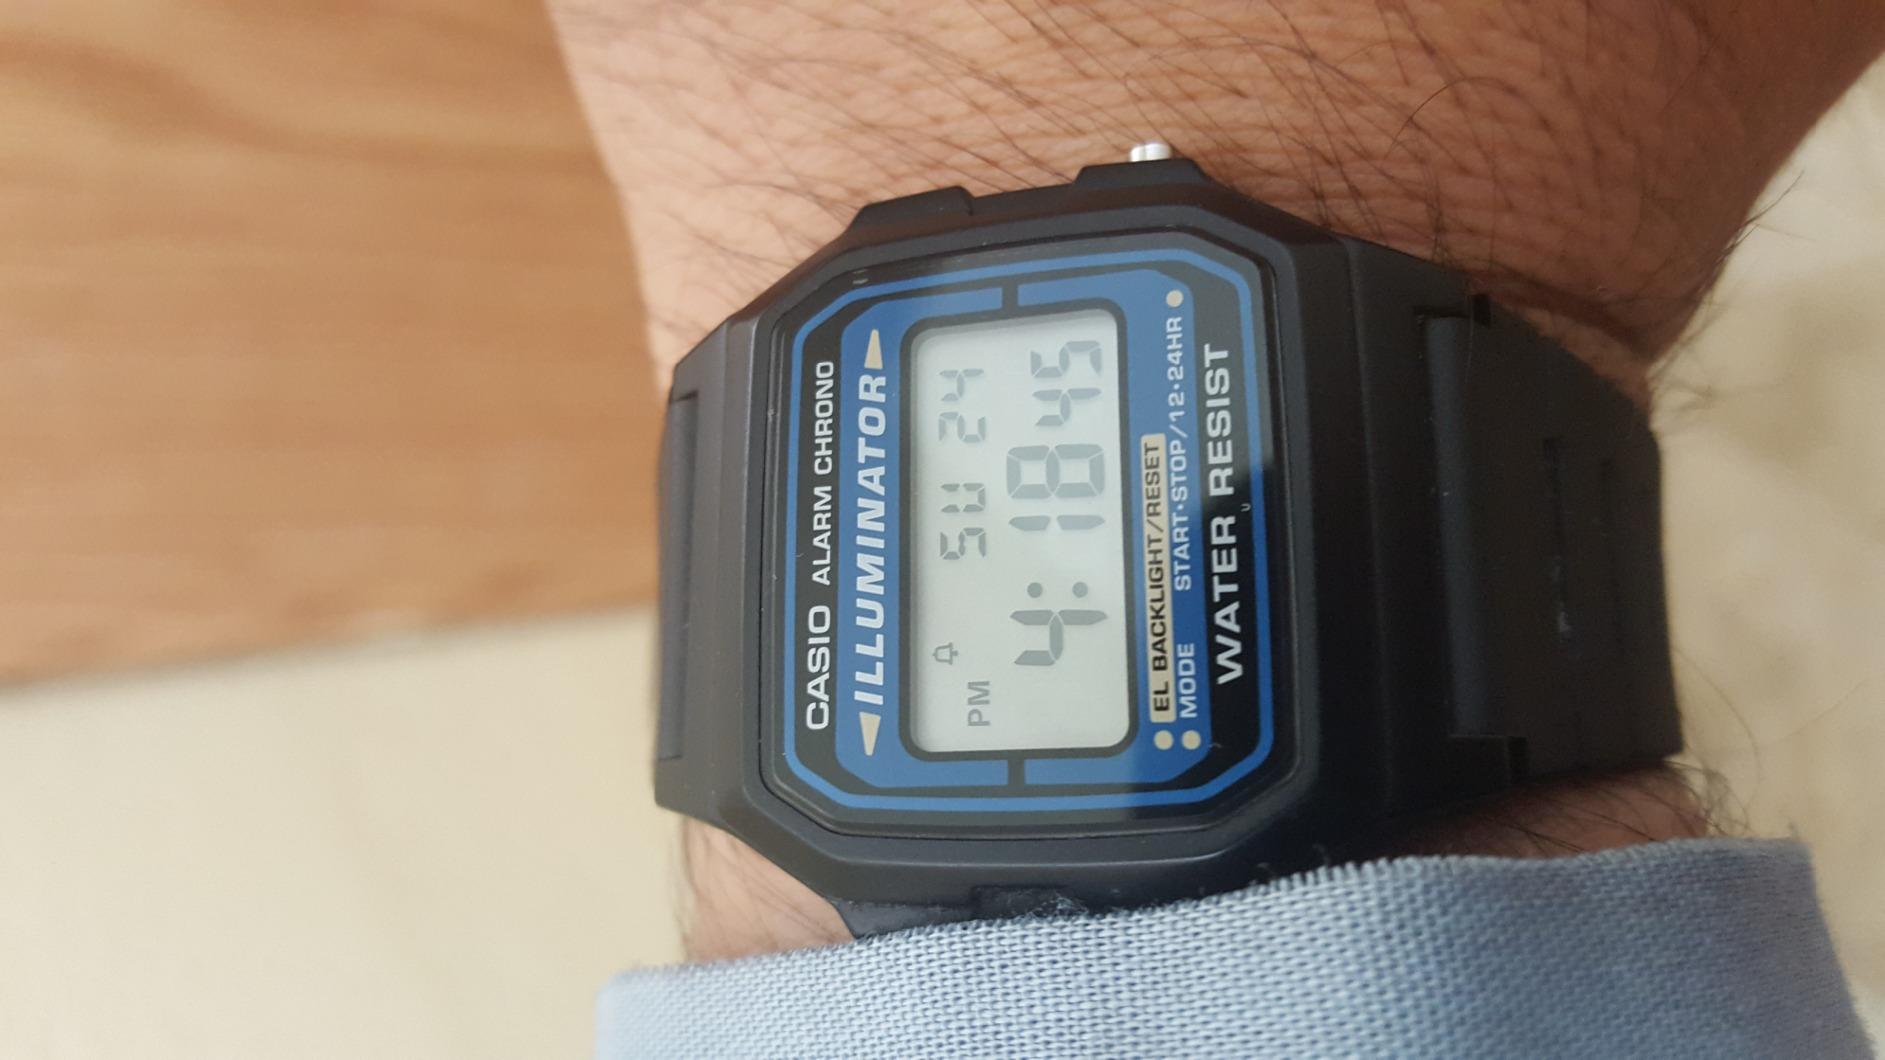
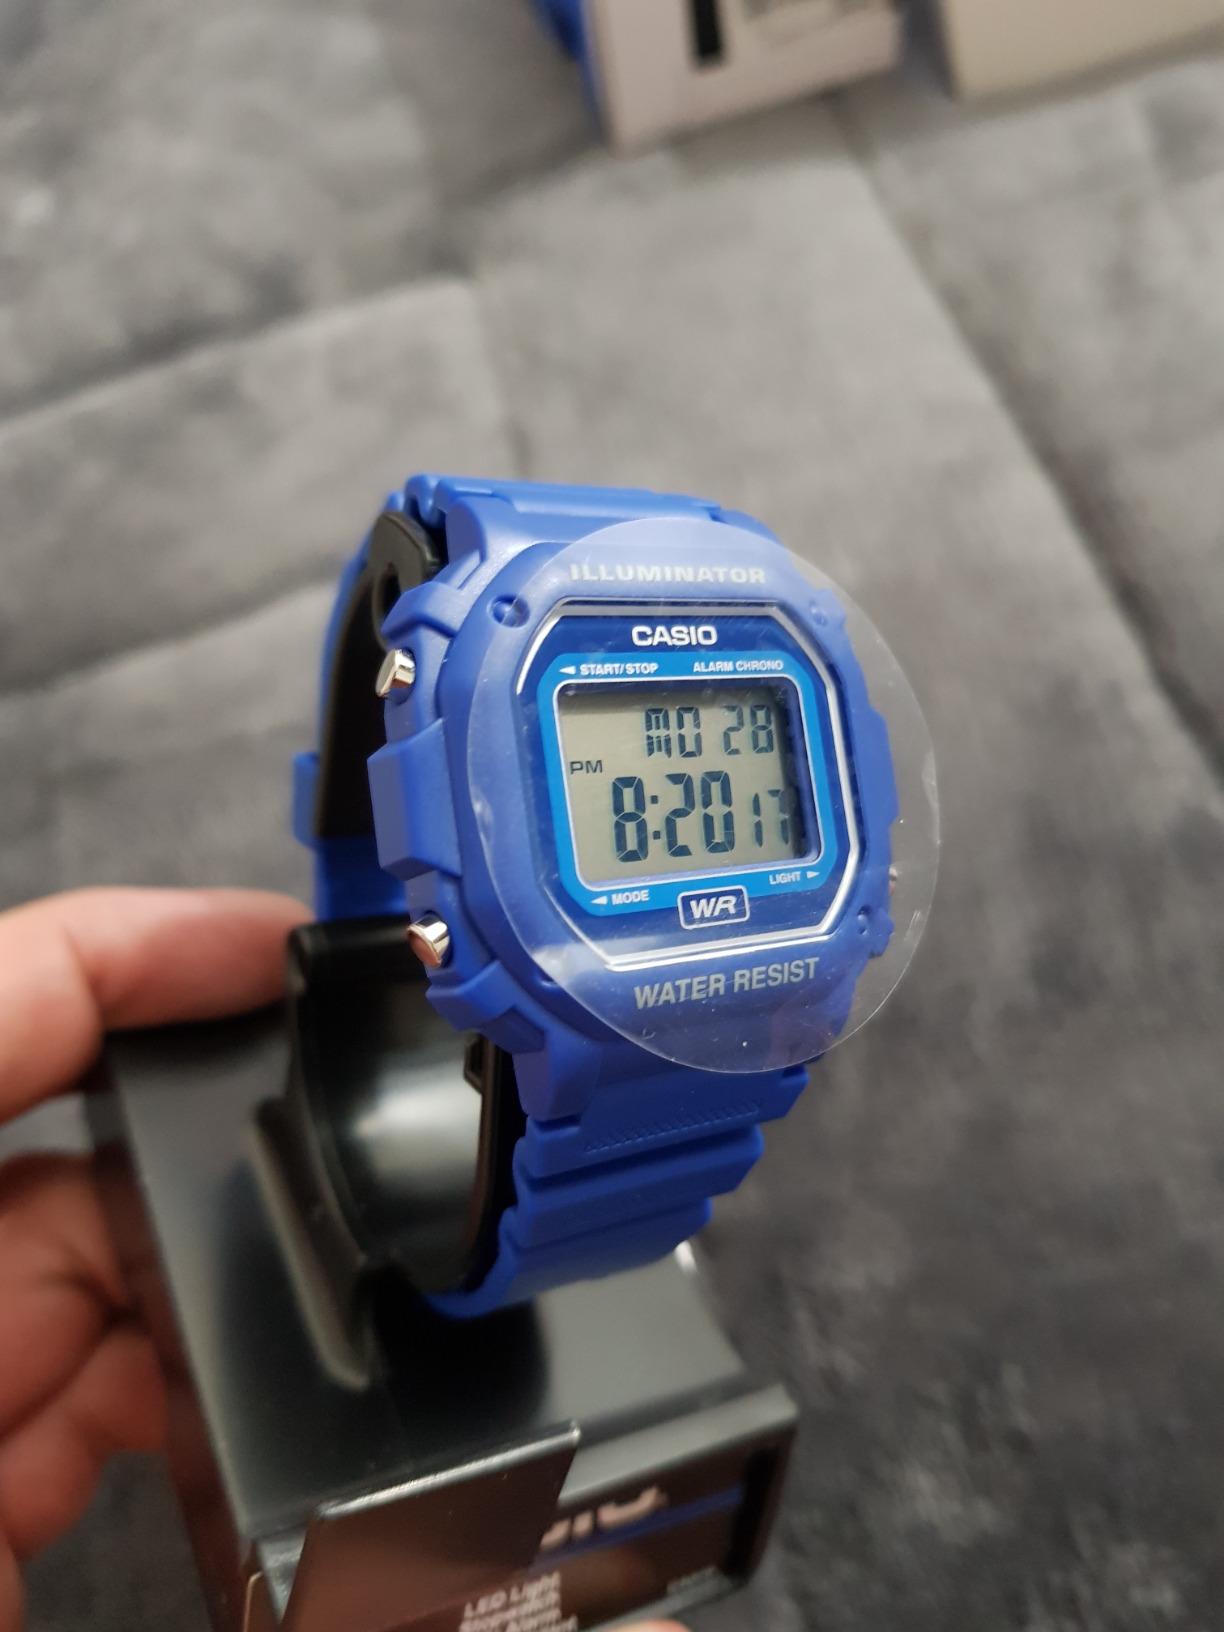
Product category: accessories_watch
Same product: no